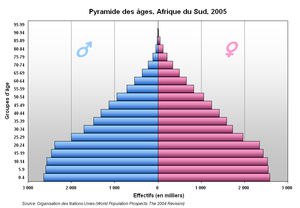
Pyramide des âges, Afrique du Sud,2005
L'Afrique du Sud compte environ 56 millions d'habitants en 2016. Majoritairement urbaine avec un taux de 64,8 % en 2015, la population est inégalement répartie : la plupart des habitants résident à l'est du pays. Le Gauteng est la région la plus peuplée suivie par le KwaZulu-Natal. L'aridité explique en partie les faibles densités du Nord-Ouest.